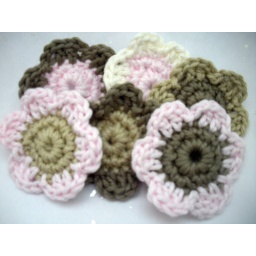
Six crochet applique flowers in pink brown beige &amp;amp; cream